Foreign policy of the Harry S. Truman administration

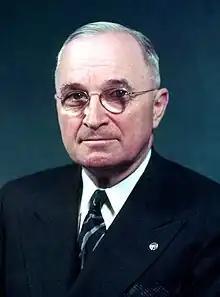
President Harry S. Truman directed U.S. foreign policy from 1945 to 1953. His main advisor was Dean Acheson

The main issues of the United States foreign policy during the 1945–1953 presidency of Harry S. Truman include: